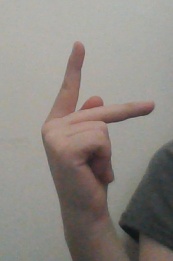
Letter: dha